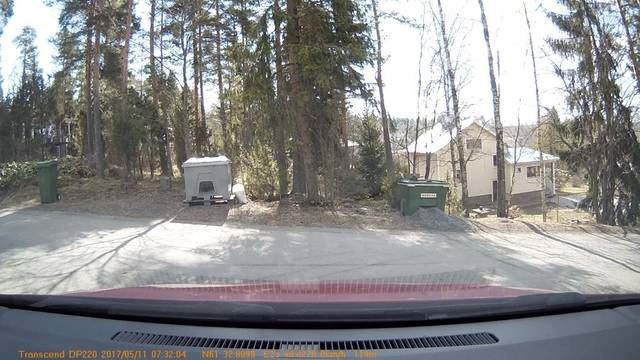
Region: Finland
Coordinates: 61.547, 23.68